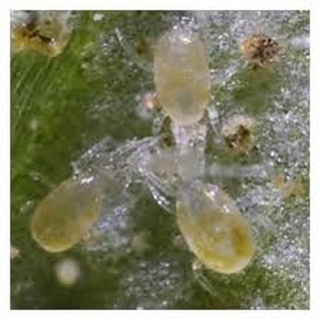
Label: wheat_mite